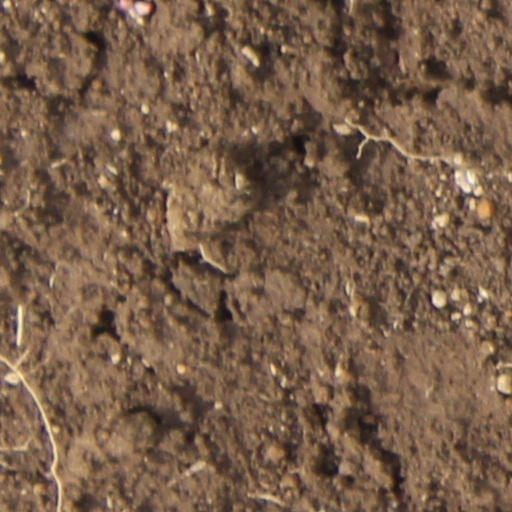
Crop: wheat